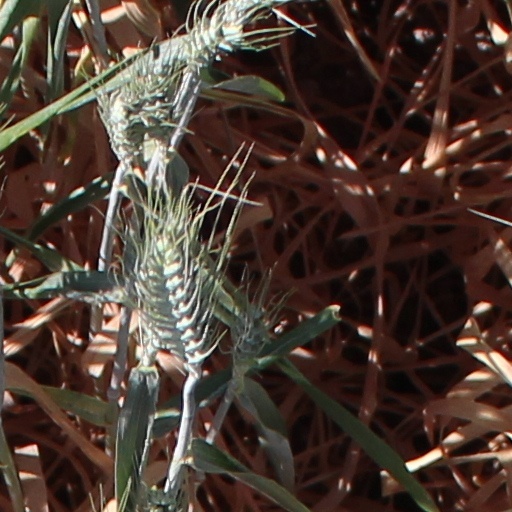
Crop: wheat